Aquaculture

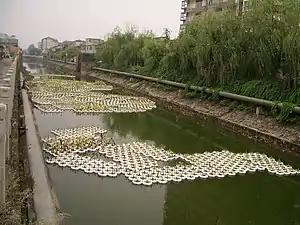
Aquatic plants in floating containers

Microalgae, also referred to as phytoplankton, microphytes, or planktonic algae, constitute the majority of cultivated algae. Macroalgae commonly known as seaweed also have many commercial and industrial uses, but due to their size and specific requirements, they are not easily cultivated on a large scale and are most often taken in the wild.